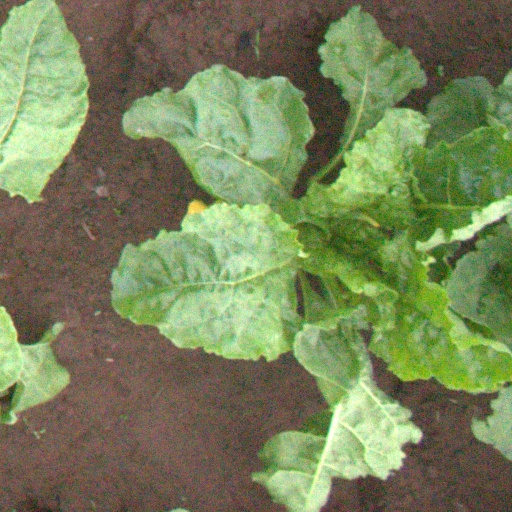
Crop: sugar beet